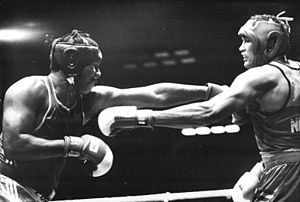
Roberto Balado
Roberto Balado Méndez var en cubansk bokser, der i 1992 vandt guld ved de olympiske lege.